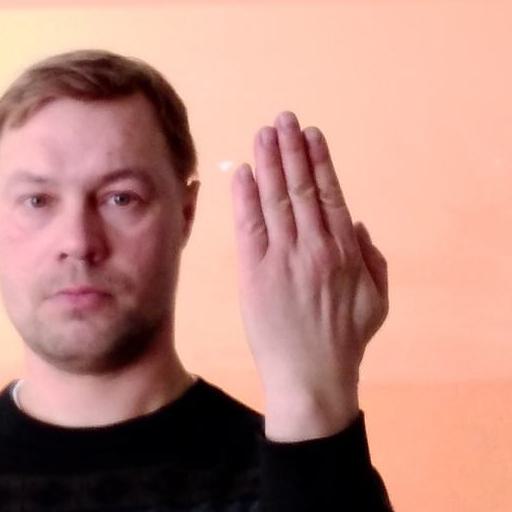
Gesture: stop_inverted